Light Rail (MTR)

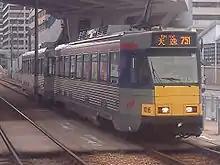
Phase I LRV in KCR livery

The system's vehicles consist of five different types of LRVs. All LRVs are uni-directional with driving cab on one side only, long, and have 3 sliding doors fitted on the left side (when facing the running direction from inside). This means that island platforms (except the triangular platform at Siu Hong stop) cannot be used at all in the LRT system and the termini have to feature loops for LRVs to reverse in direction. Hong Kong and Kolkata are the only cities with unidirectional left-handed trams.